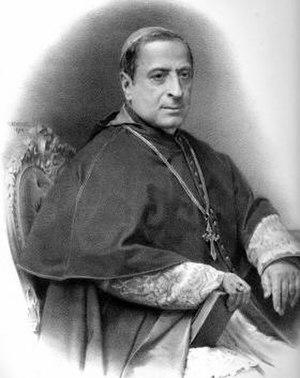
Antonio Saverio De Luca est un cardinal italien du XIXᵉ siècle.